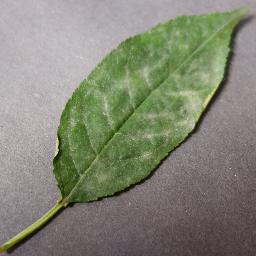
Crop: cherry
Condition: (including_sour)_powdery_mildew